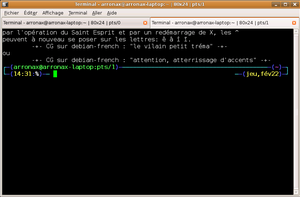
Terminal est un logiciel libre émulant un terminal informatique ; il est l'émulateur de terminal par défaut de l'environnement de bureau Xfce.